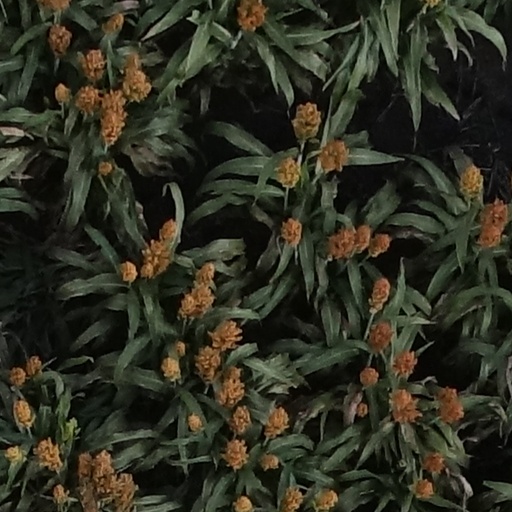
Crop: sorghum